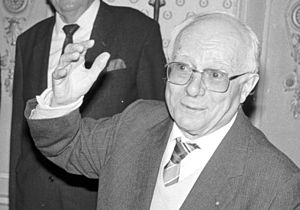
Grand Prix du roman de l'Académie française / Modtagere af Grand Prix du roman
nothumb
Le Grand Prix du roman de l'Académie française er en fransk litteraturpris, der blev oprettet i 1918 og uddeles årligt af Académie française. Sammen med Prix Goncourt er den en af de ældste og mest prestigefyldte litteraturpriser i Frankrig. Académie française uddeler mere end 60 litteraturpriser, men Grand Prix du roman er den vigtigste for en enkelt roman.